Buxton lime industry

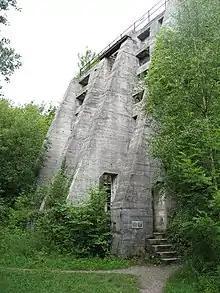
Victorian lime kilns on the Midland line to Buxton

In 1861 Belgian chemist Ernest Solvay developed the Solvay process (also called the ammonia-soda process) for the production of soda ash (sodium carbonate) from salt brine and limestone. Soda ash (or washing soda) was used for producing soaps, for dying textiles and for making glass.